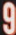
Number: 9